Philosophy of religion

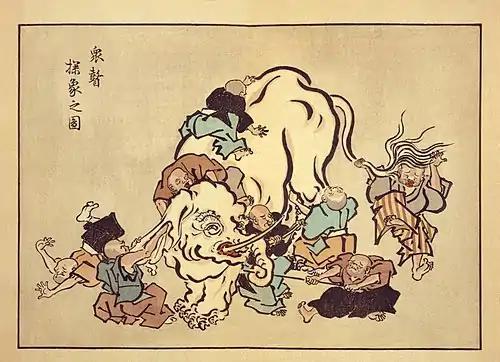
The Blind men and an elephant is a parable widely used in Buddhism and Jainism to illustrate the dangers of dogmatic religious belief.

All religious traditions make knowledge claims which they argue are central to religious practice and to the ultimate solution to the main problem of human life. These include epistemic, metaphysical and ethical claims.